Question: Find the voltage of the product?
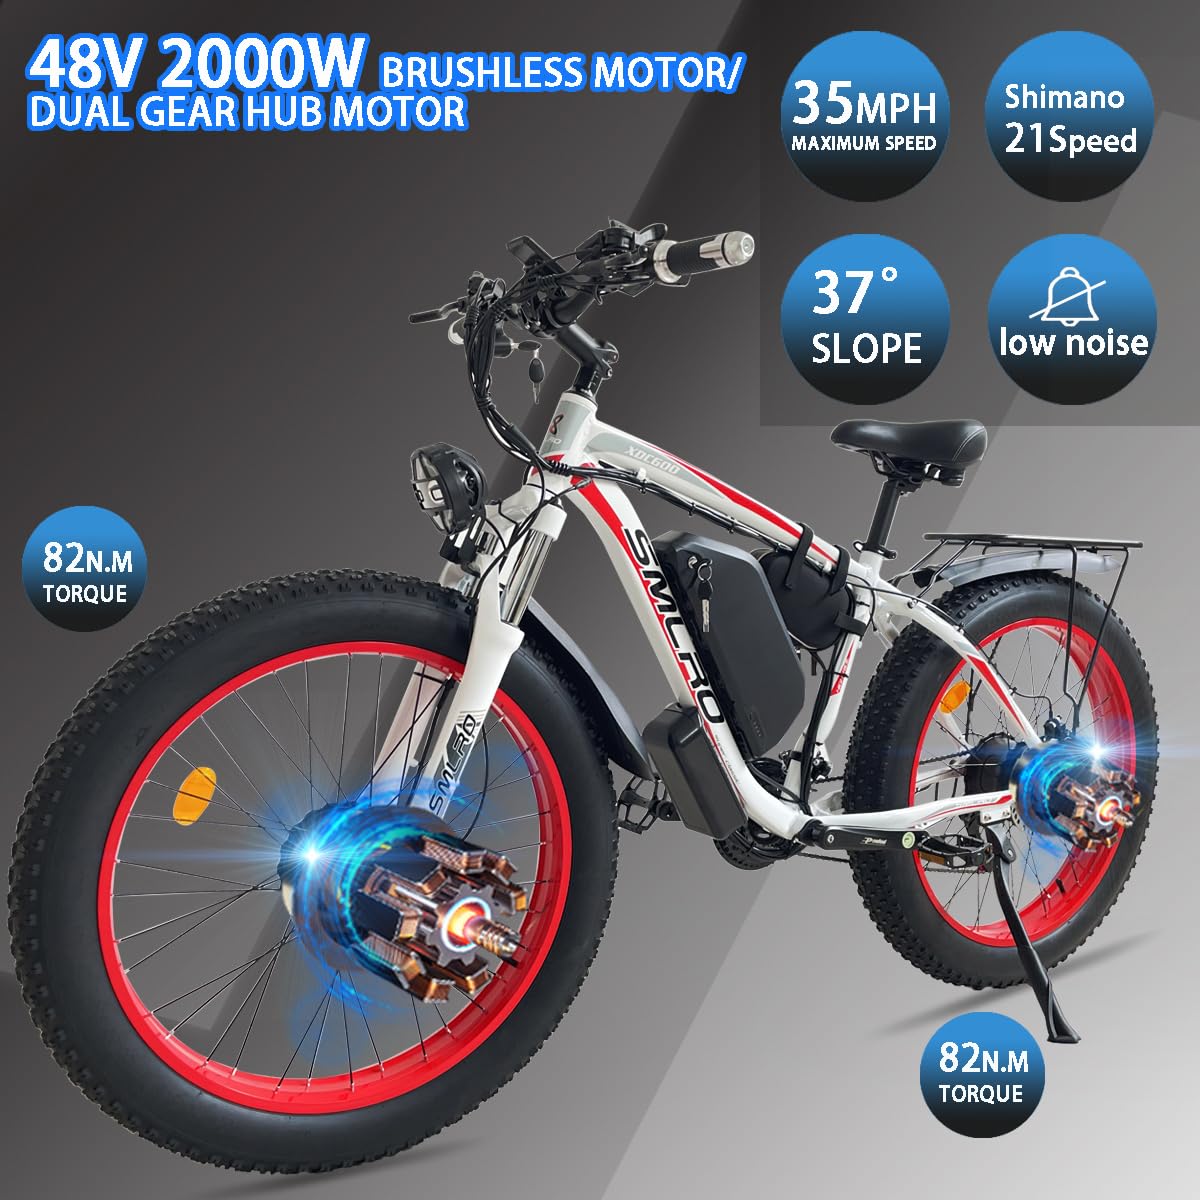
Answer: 48.0 volt